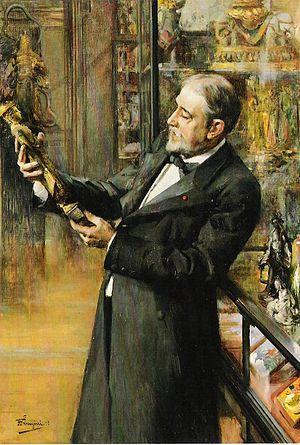
Émile Etienne Guimet, créateur et fondateur des musées Guimet, tableau de Ferdinand Jean Luigini peint en 1898, exposé au Musée des Confluences à Lyon en 2015.
L’Égypte antique constitue le thème principal du département des Antiquités du Musée des Beaux-Arts de Lyon et la collection égyptienne qu'il détient est la plus grande de France après celle du Musée du Louvre. Sur les treize salles que compte le département, l'Égypte en occupe neuf. Cette place s’explique par l’importance historique de l’égyptologie à Lyon, animée par des hommes tels que Victor Loret, dont la famille a fait don au musée en 1954 de plus d'un millier d'objets. Dès 1895, le Musée du Louvre fournit près de quatre cents objets pour constituer le fonds du département ; d'autres objets complètent ce dépôt quelques années plus tard, augmenté, en 1936, d'objets provenant du village des artisans de Pharaon à Deir el-Médineh.
Ferdinand Luigini, né le 5 mai 1870 à Orliénas et mort le 31 janvier 1943 dans le 8ᵉ arrondissement de Paris, est un graveur et peintre français. Il est le fils du compositeur Alexandre Luigini.
Émile Guimet, né le 2 juin 1836 à Lyon et mort le 12 octobre 1918 à Fleurieu-sur-Saône, est un industriel et collectionneur d'objets d'art français. Il s'est passionné pour les civilisations qu'il a étudiées au cours de nombreux voyages. Ses collections asiatiques ont donné naissance au musée national des arts asiatiques - Guimet.